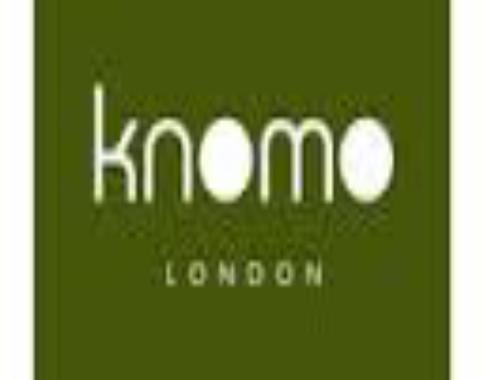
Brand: Knomo
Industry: Clothes